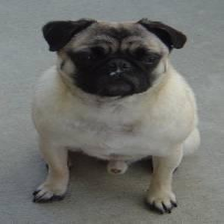
Species: dog
Breed: pug